River

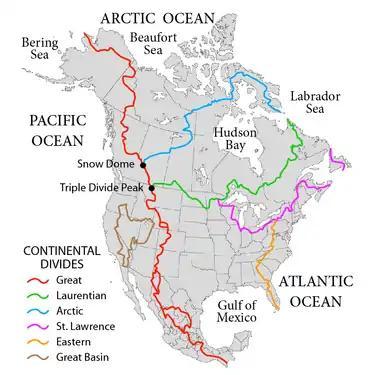
The major drainage basins in North America

A river is a natural stream of fresh water that flows on land or inside caves towards another body of water at a lower elevation, such as an ocean, lake, or another river. A river may run dry before reaching the end of its course if it runs out of water, or only flow during certain seasons. Rivers are regulated by the water cycle, the processes by which water moves around the Earth. Water first enters rivers through precipitation, whether from rainfall, the runoff of water down a slope, the melting of glaciers or snow, or seepage from aquifers beneath the surface of the Earth.